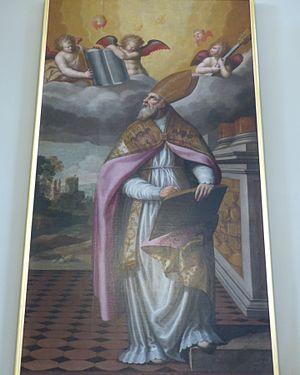
Nice (Alpes-Maritimes, France), cathédrale Ste Réparate, chapelle dite des évêques, ajoutée en 1900 en position d'absidiole méridionale
Valérien de Cimiez est un religieux catholique ayant vécu au Vᵉ siècle. Il est fêté le 23 juillet.